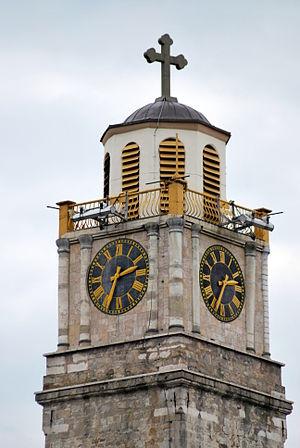
La tour de l'horloge est un monument emblématique de Bitola, ville du sud de la Macédoine du Nord. Elle se trouve dans le centre, au bout de Chirok Sokak, la grande rue piétonne.